Taikenmon'in no Horikawa

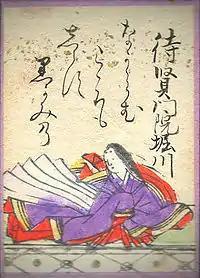
Taiken-mon'in no Horikawa in the "Ogura Hyakunin isshu".

As a poet, her work is also included in the "Kin'yō Wakashū".